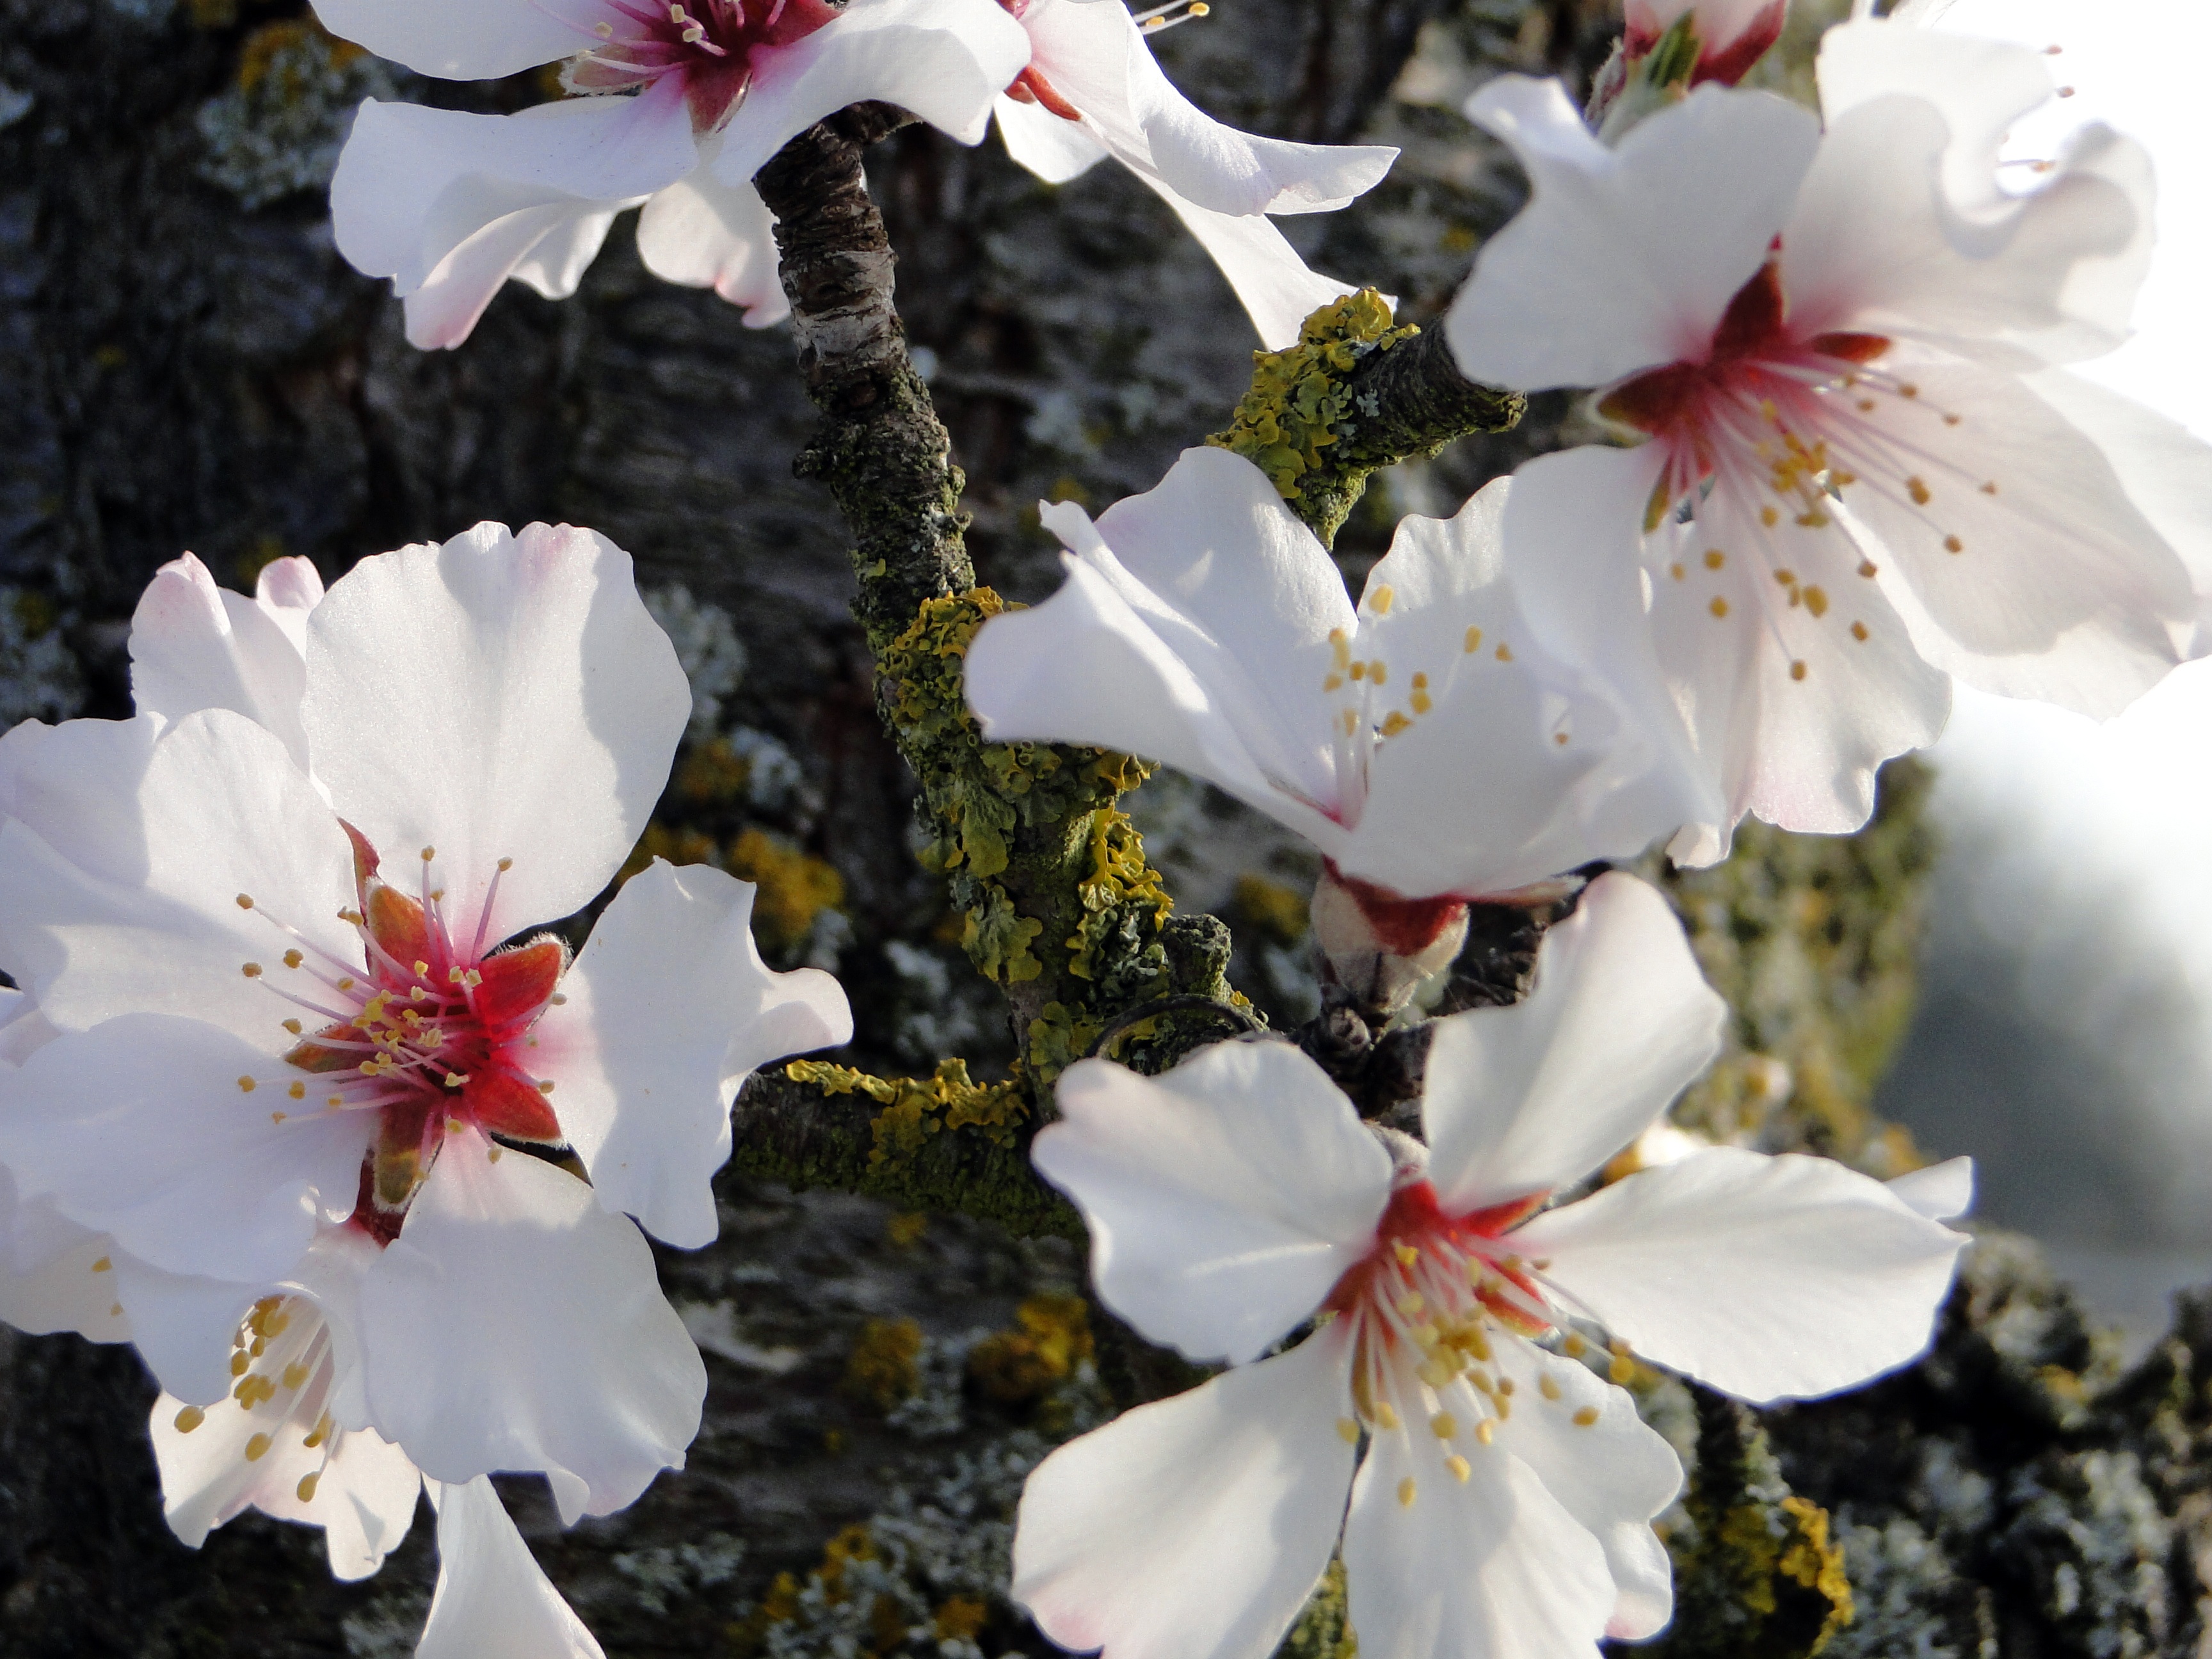
tree, nature, branch, blossom, plant, flower, petal, bloom, spring, botany, pink, flora, cherry blossom, flowers, shrub, almonds, macro photography, spring awakening, fr hlingsanfang, flowering plant, rose family, almond blossom, almond tree, flowering twig, land plant